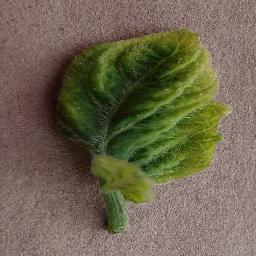
Label: Tomato___Tomato_Yellow_Leaf_Curl_Virus